Historic center of Mexico City

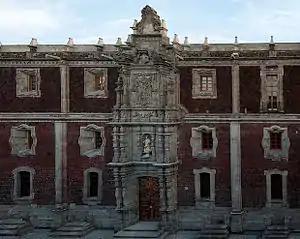
A part of the façades of the former San Ildefonso College, now a museum

The San Ildefonso College currently is a museum and cultural center considered to be the birthplace of the Mexican muralism movement. San Ildefonso began as a prestigious Jesuit boarding school, and after the Reform War, it gained educational prestige again as National Preparatory School. This school and the building closed completely in 1978, then reopened as a museum and cultural center in 1994. The museum has permanent and temporary art and archeological exhibitions in addition to the many murals painted on its walls by José Clemente Orozco, Diego Rivera and others. The complex is located between San Ildefonso Street and Justo Sierra Street in the historic center of Mexico City.